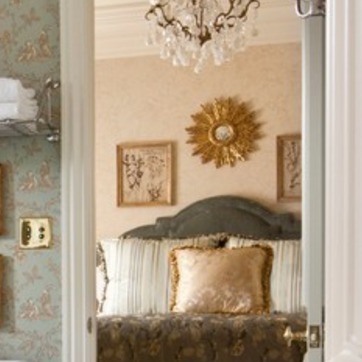
Material: mirror